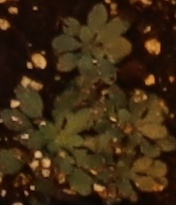
Label: Horseweed